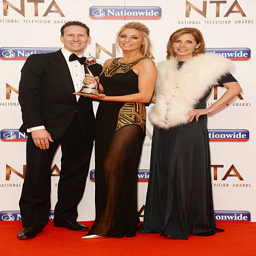
celebrity , novelist and ballerina with the award for show during awards .